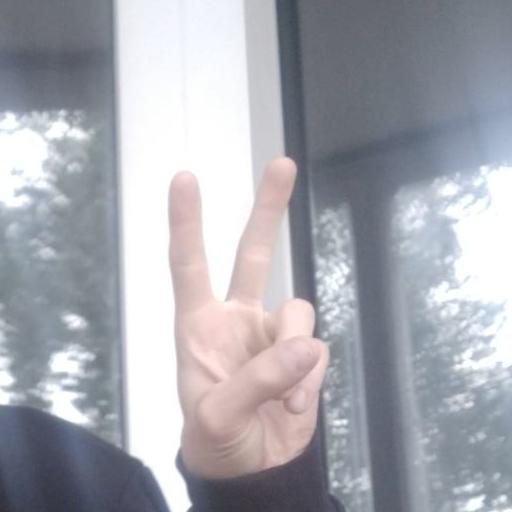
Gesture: peace